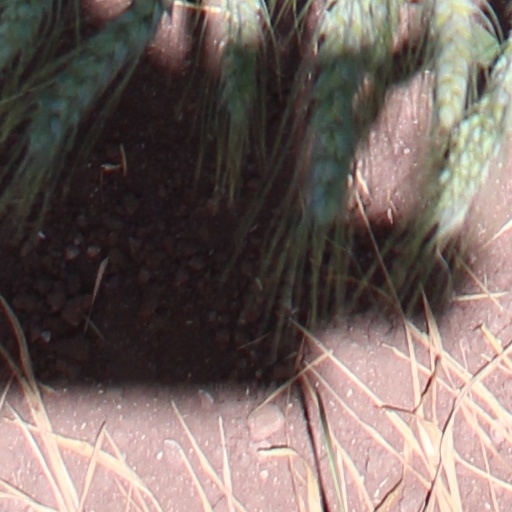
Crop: wheat